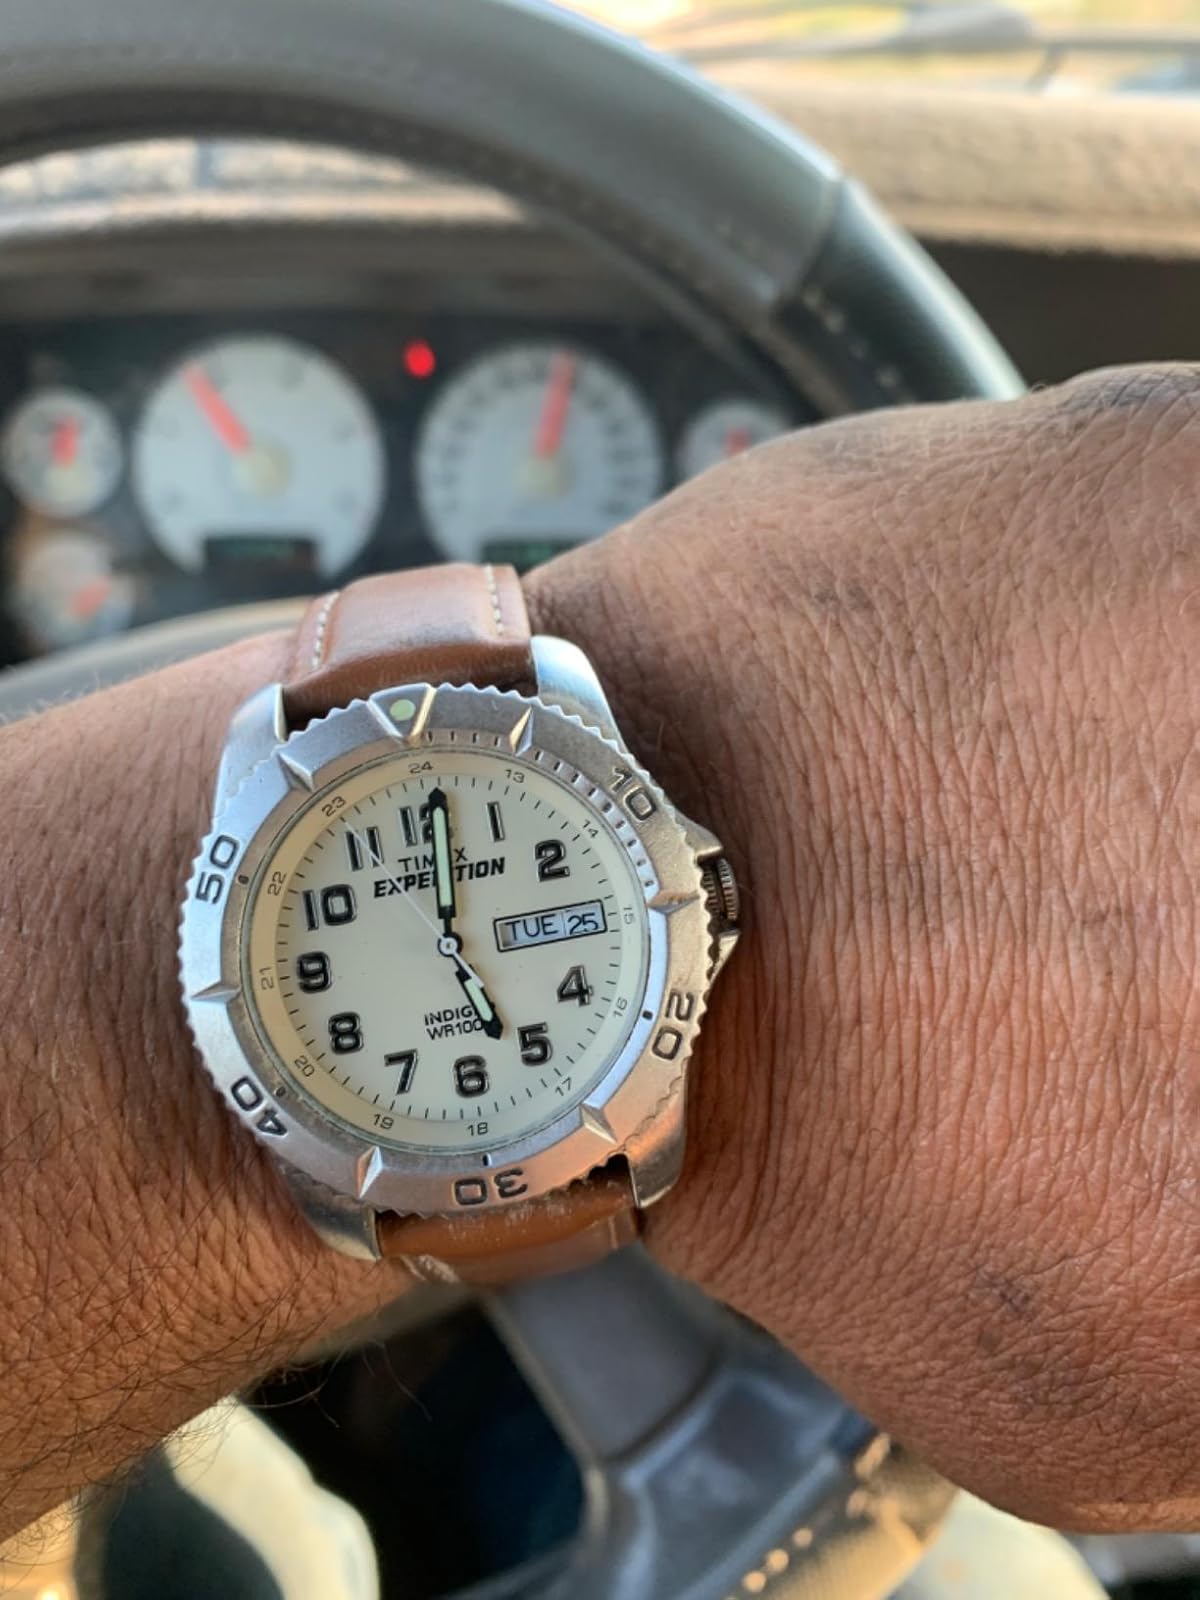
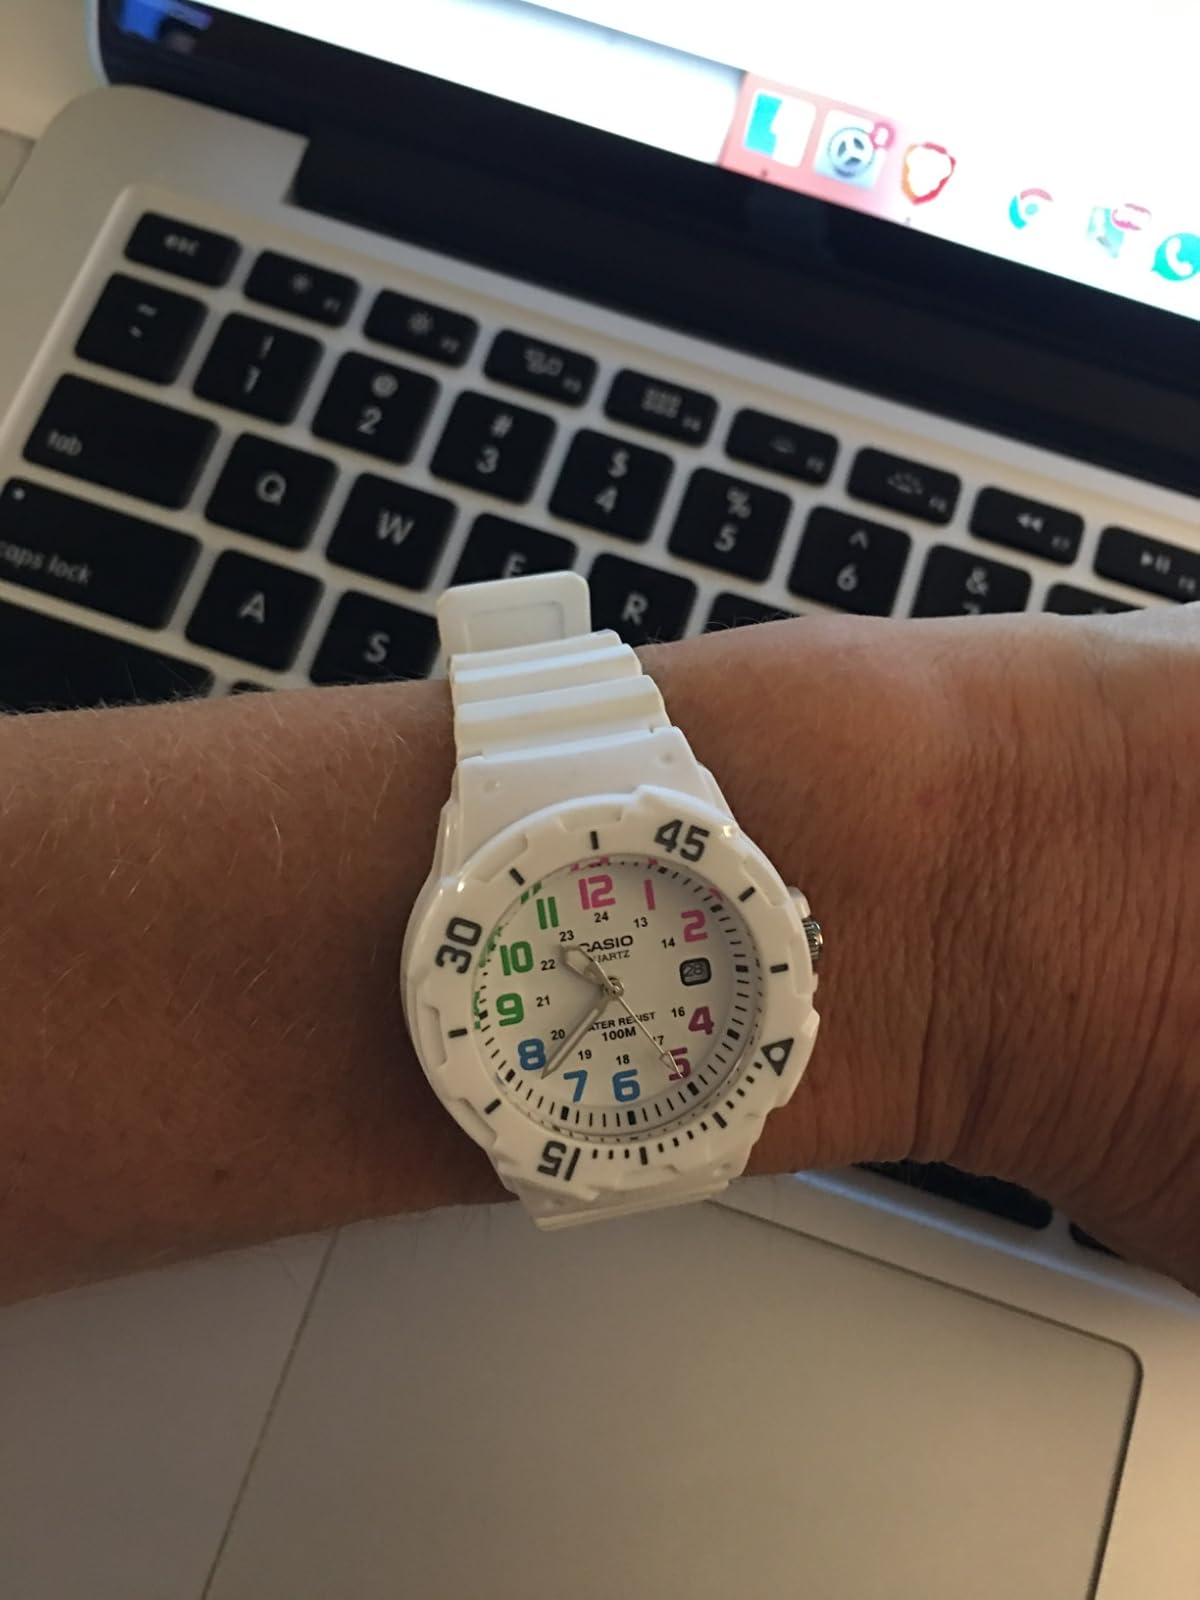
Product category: accessories_watch
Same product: no